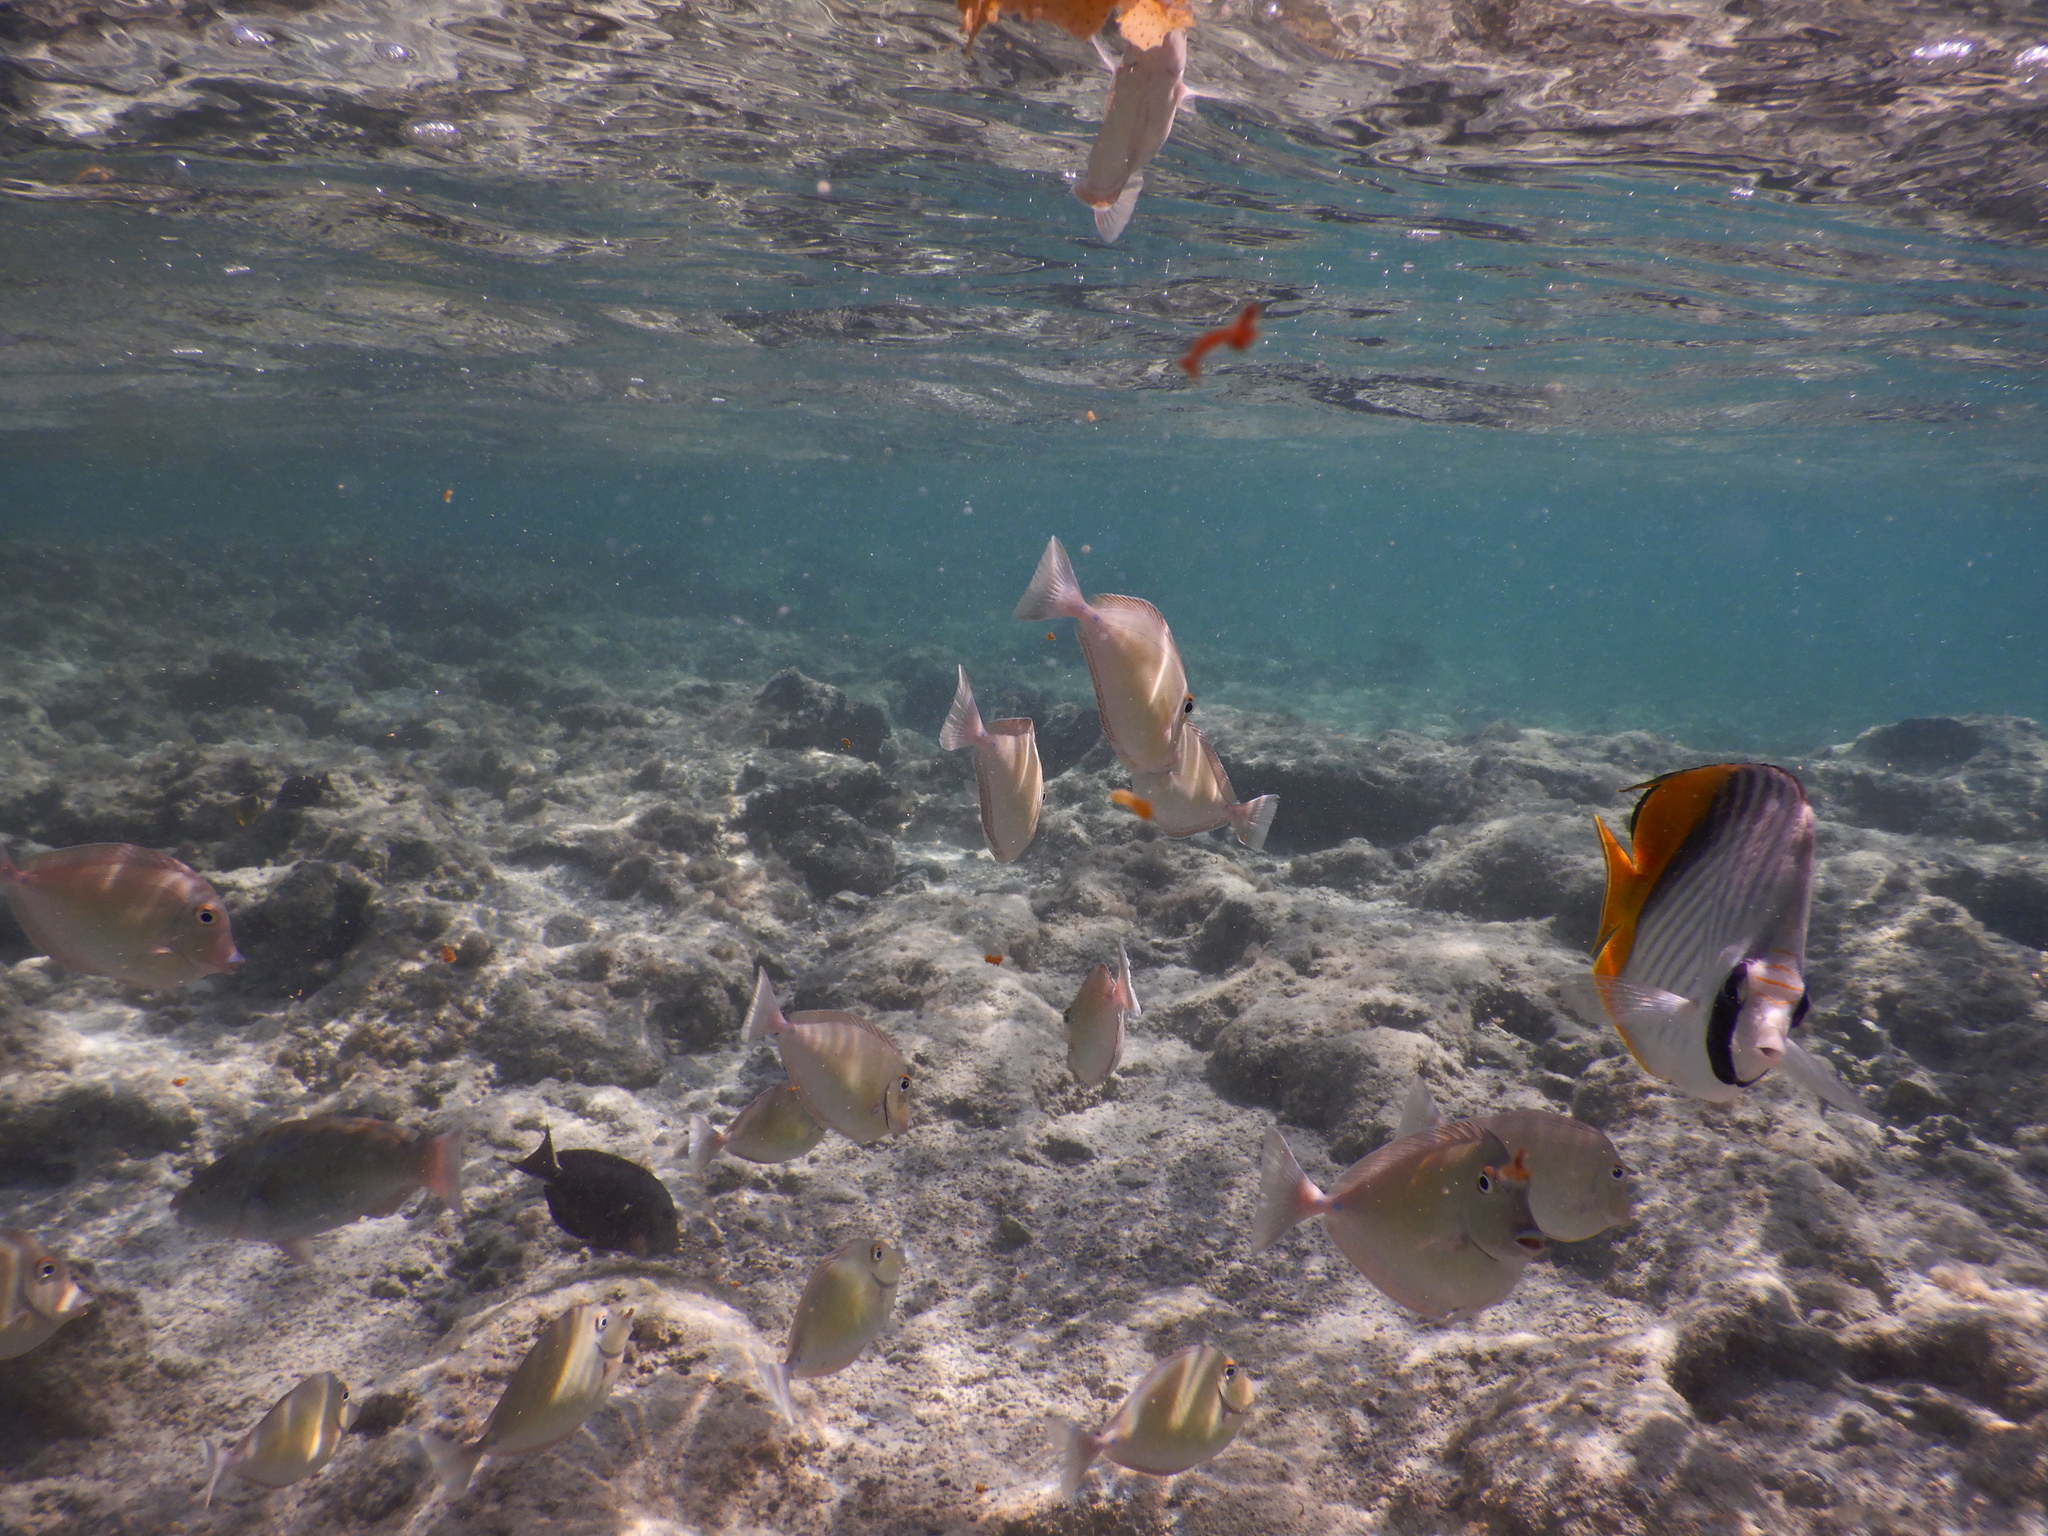
Naso unicornis (Bluespine Unicornfish)